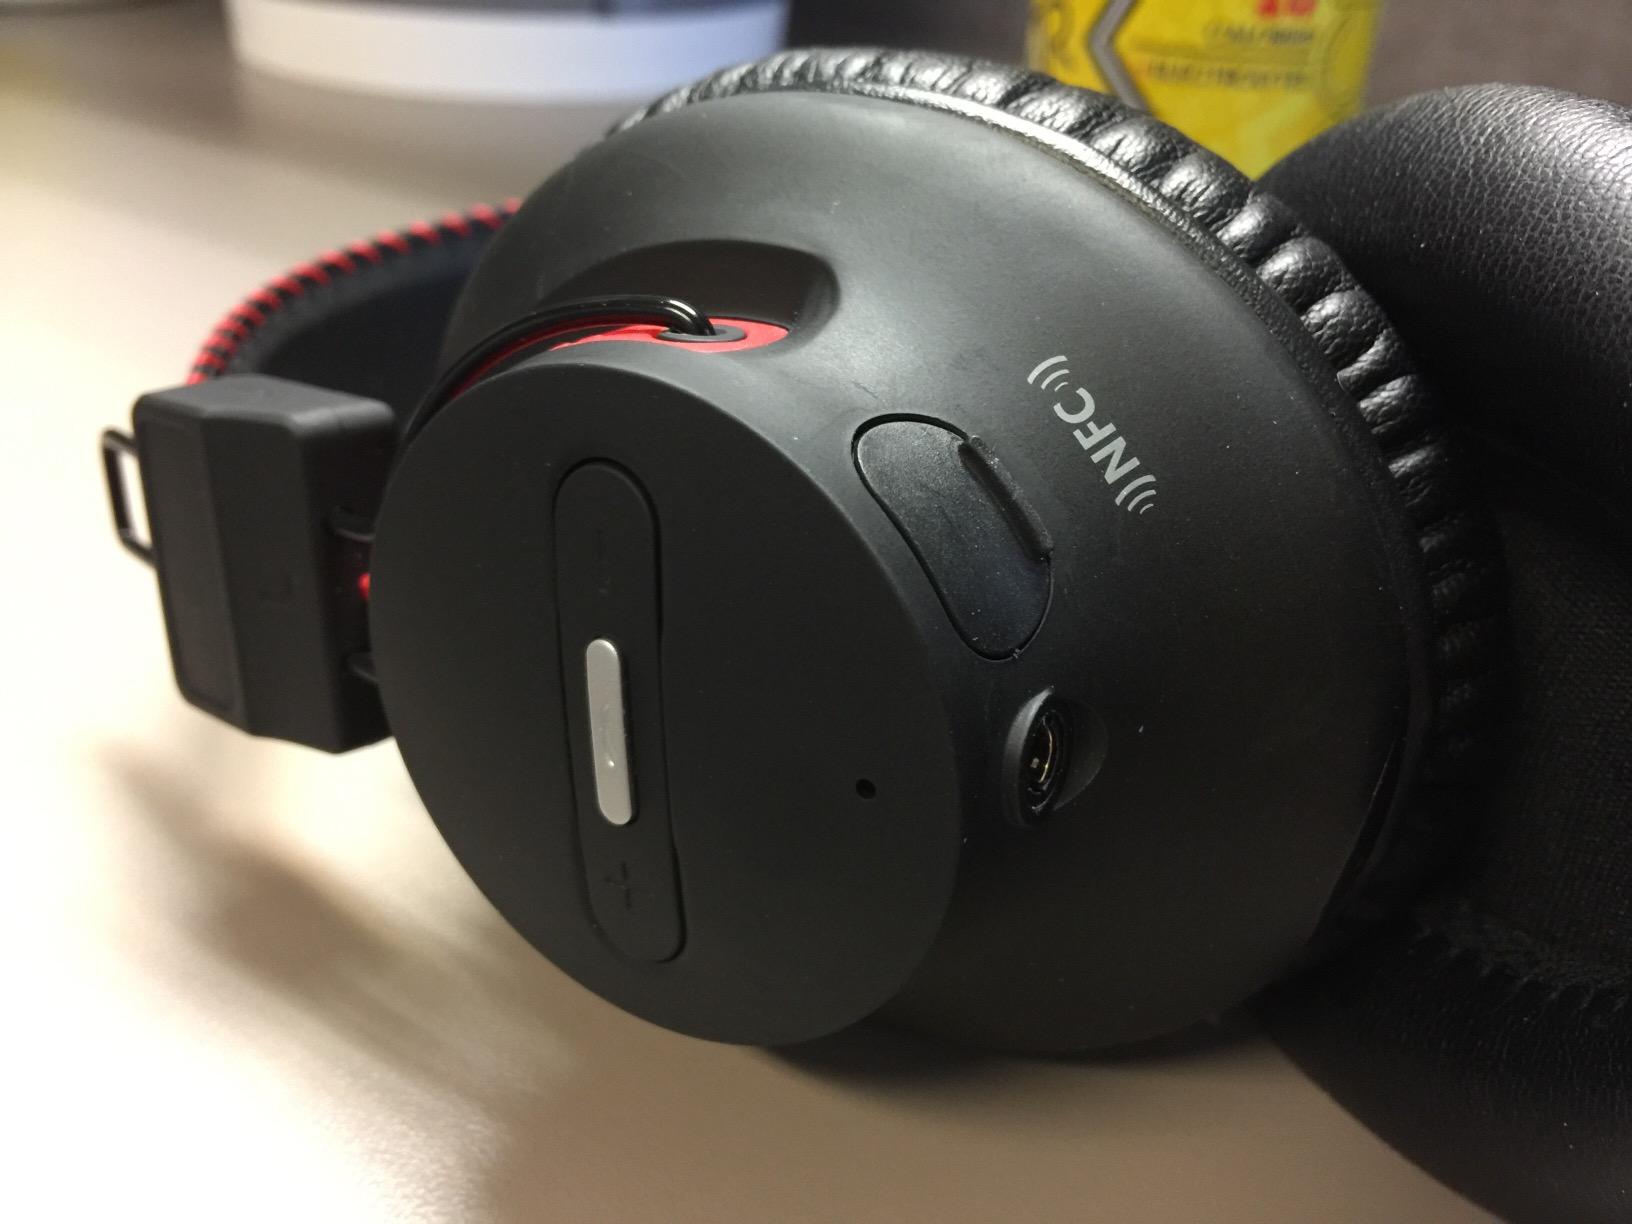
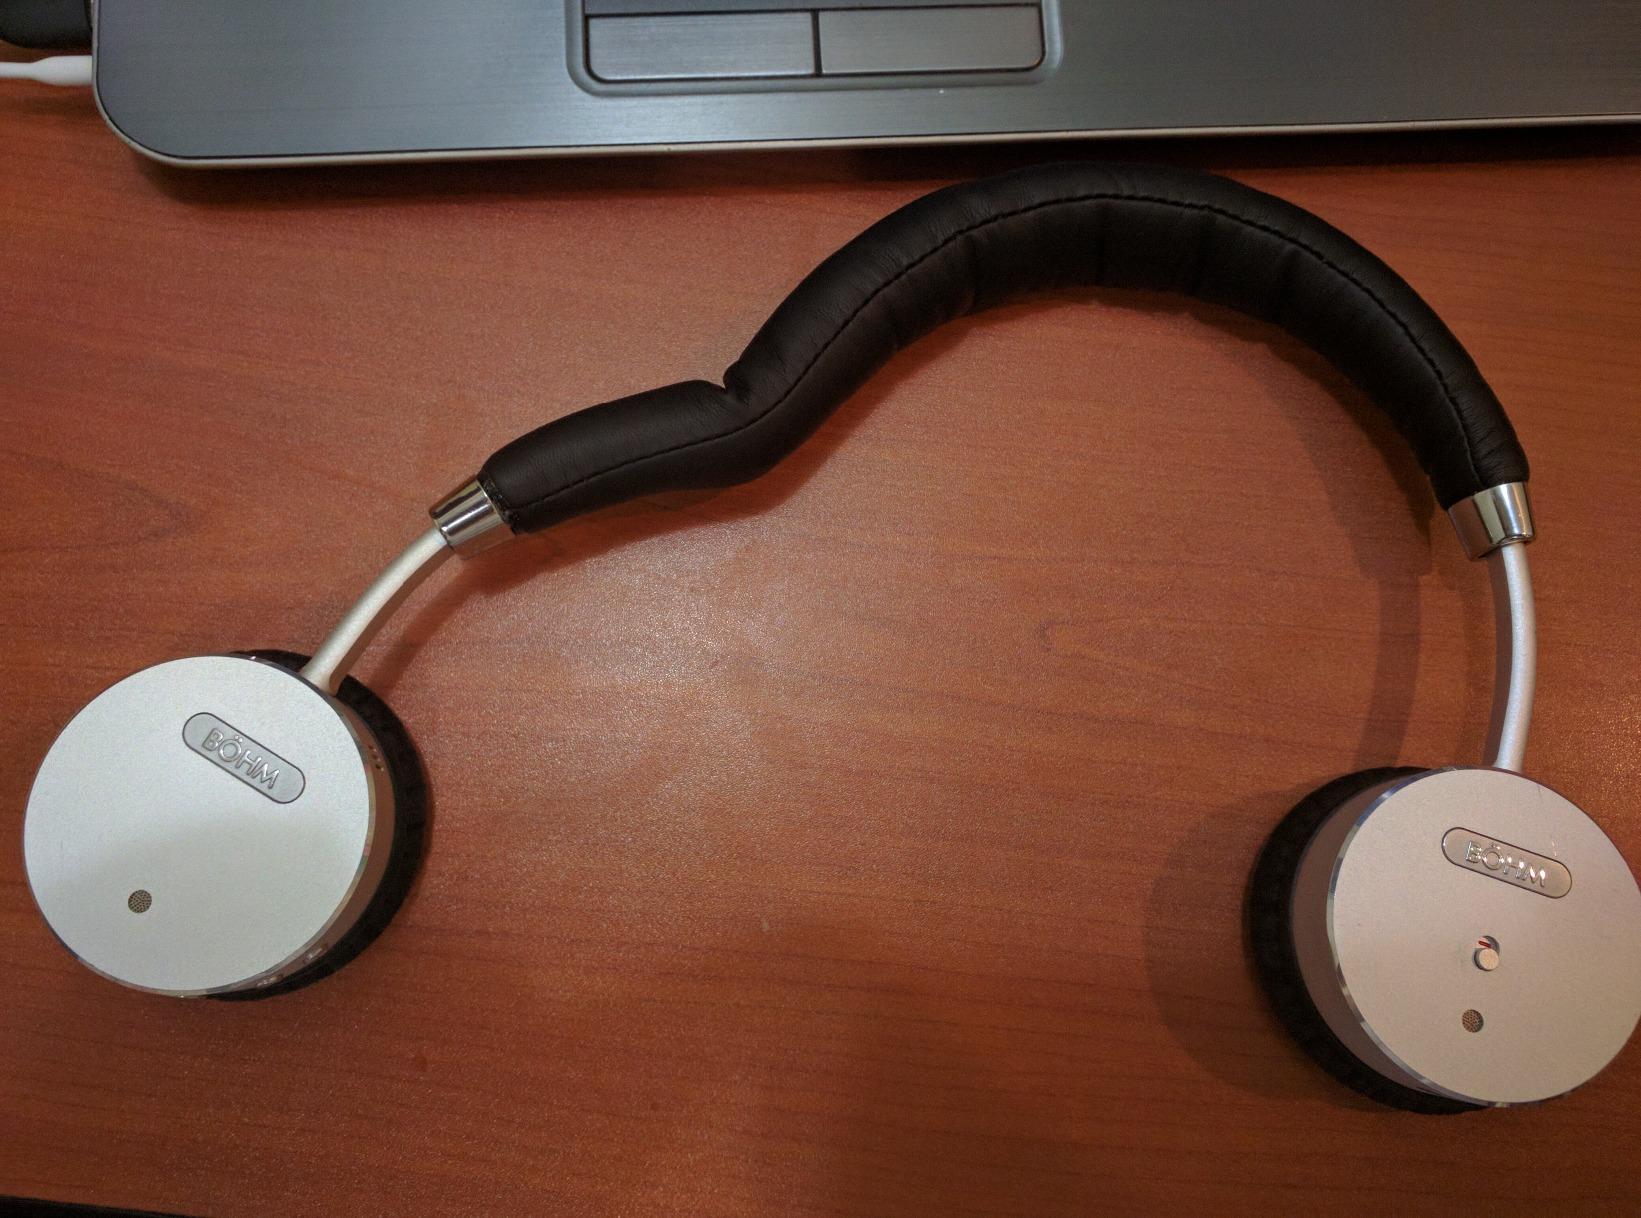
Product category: headphones
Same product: no